Grigory Kramarov

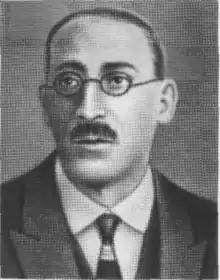

Grigory Moiseevich Kramarov (1887–1970), real name Gershel Moishevich Kramar was a Russian revolutionary and Bolshevik. He was an early promoter of the idea of space flight in the Soviet Union, actively advancing the concept from the 1920s.